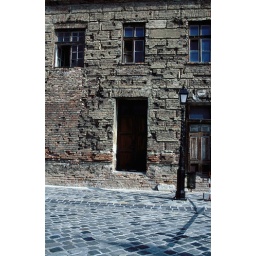
Old stone house in budapest, hungary